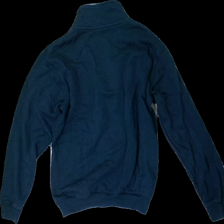
View: back
Type: Sweater
Category: Men
Brand: Not in the list
Brand text on label: Acode
Colors: Blue
Material: 100% Viscose
Cut: Regular
Size: S
Price range: <50
Recommended usage: Recycle
Description: Blue sweatshirt with half zip
Comment: washed out